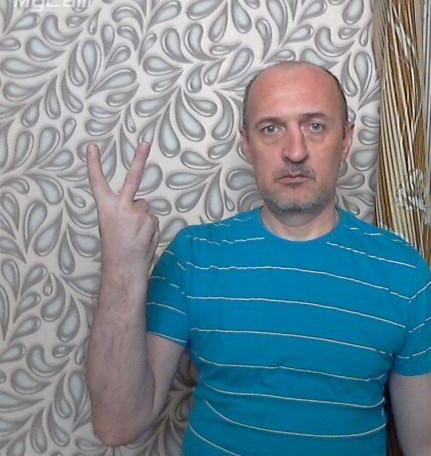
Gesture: peace_inverted